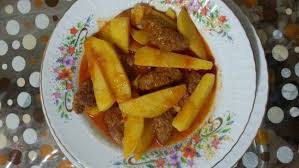
Yemek: izmir_kofte